Odell Haggins

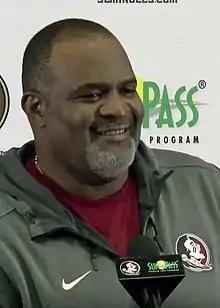

Odell Haggins Jr. (born February 27, 1967) is an American college football coach and former player. He is the associate head coach and defensive tackles coach for Florida State University, positions he has held since 2020. Haggins has coached at Florida State since 1994 and has served two stints as interim head coach, for the final two games of the 2017 season, following the resignation of Jimbo Fisher, and the final four games of the 2019 season, after the firing of Willie Taggart.